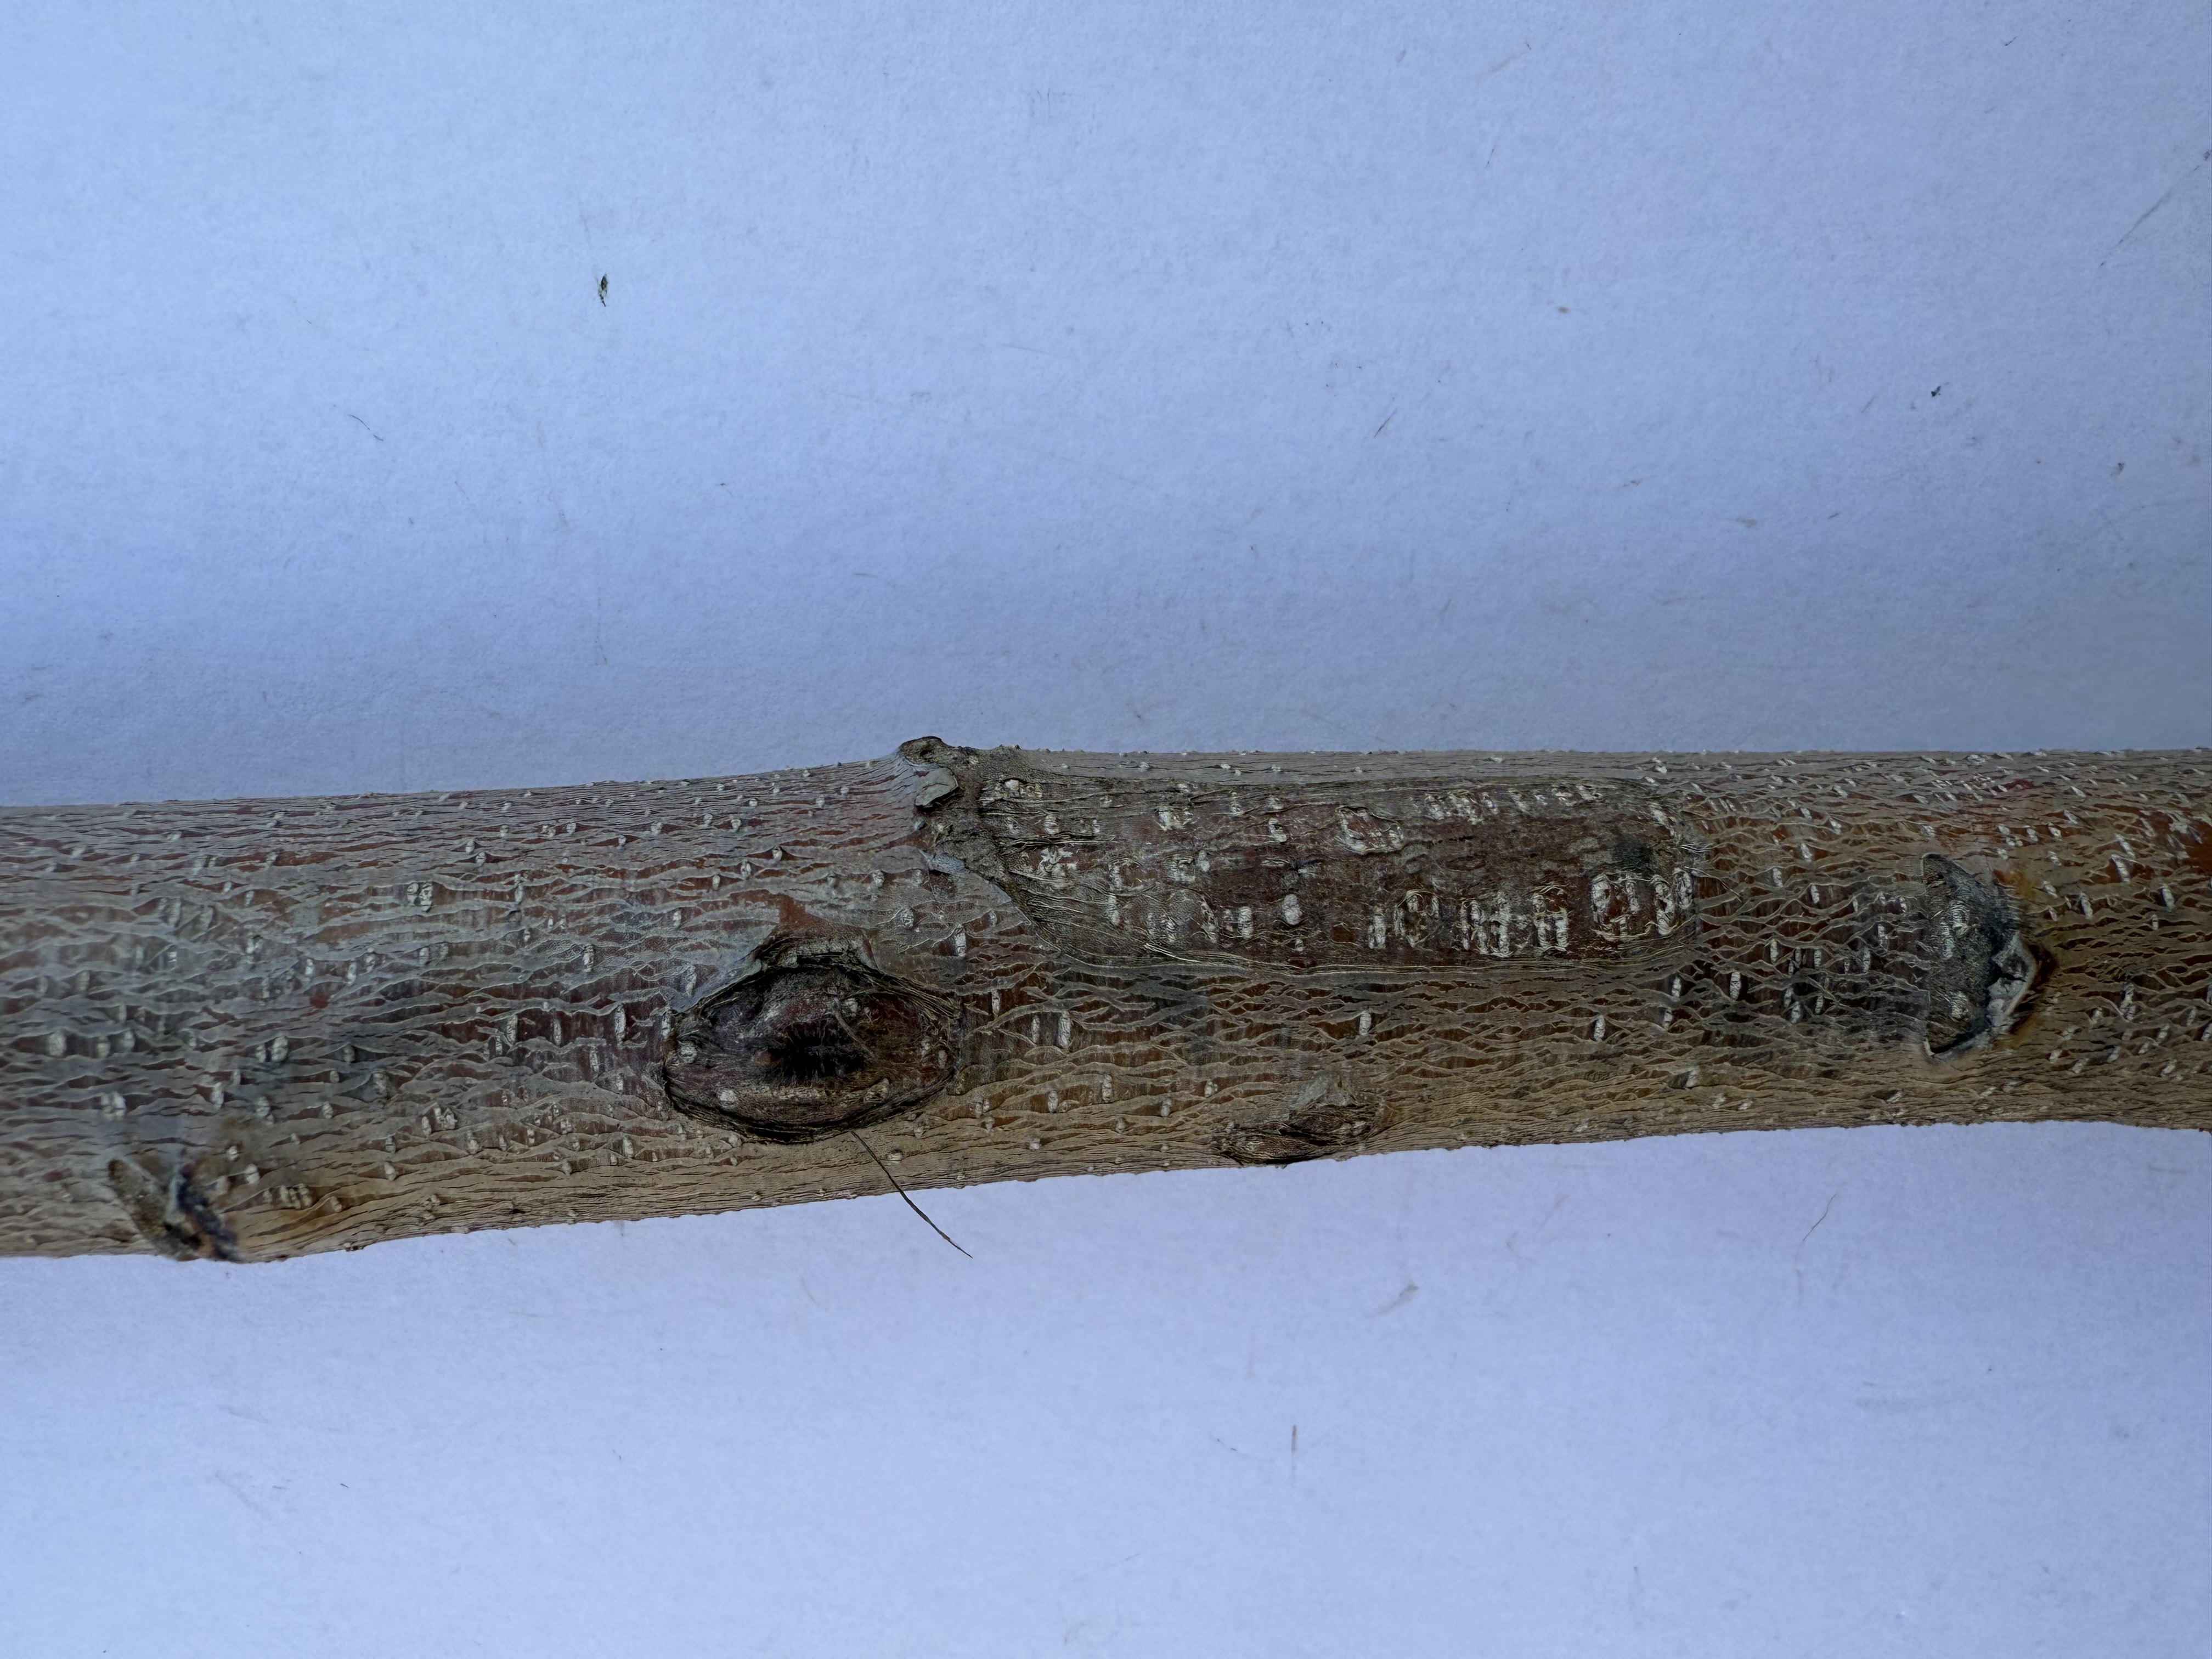
Variety: Yellow Peach